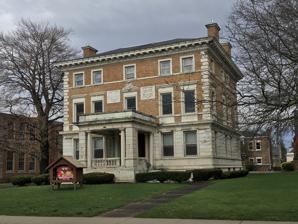
Building: Knox Mansion (Buffalo, New York)
Country: United States of America
Year built: 1904
For the Grace Millard Knox Mansion in Buffalo, New York, see Mrs. Seymour H. Knox House . For the Charles Knox Mansion in Johnstown, New York, see Knox Mansion . Building in Buffalo, New York Knox Mansion (2020) General information Architectural style Beaux Arts Location 1035 Delaware Avenue Buffalo, New York 14209 Coordinates 42°54′44.964″N 78°52′9.3″W / 42.91249000°N 78.869250°W / 42.91249000; -78.869250 Completed 1904 Owner Blessed Sacrament Church Design and construction Architect(s) Edgar E. Joralemon The Knox Mansion is a historic residence of the Seymour H. Knox I family at 1035 Delaware Avenue in Buffalo, New York .  Knox resided in the home from 1904 until his death on May 16, 1915, at age 54. History In 1903 and 1904, prominent Buffalo businessman Seymour H. Knox I had a new 13,700 square foot Beaux Arts style mansion and carriage house constructed at 1045 Delaware Avenue. Mr. Knox commissioned celebrated architect Edgar E. Joralemon to design the three-story residence, which features 27 rooms and 11 fireplaces. According to The New York Times , Knox's "Delaware Avenue home is one of the finest in the country." Knox lived in the house with his spouse, Grace Millard Knox , and three children: Dorothy Virginia Knox (Rogers-Goodyear), Seymour H. Knox II , and Marjorie Knox (Klopp). On May 16, 1915, Knox died at age 54 inside the residence, succumbing to uremia , a kidney disease. On May 18, 1915, his funeral was held in the Knox residence. That same year, his spouse, Grace ( née Millard), purchased property on Delaware Avenue north of Summer Street in Buffalo. Grace hired New York City architect Charles P.H. Gilbert to replace an older house that stood on the property with a grand new residence. The resulting structure was a stone mansion built over the course of three years that was completed in 1918, which is today known as the Grace Millard Knox House . In 1921, the Diocese of Buffalo purchased the Seymour H. Knox I estate at 1045 Delaware Avenue to serve as the residence of then-Bishop William Turner and changed its address to 1035 Delaware Avenue, such that the Bishop's residence retained the same house number. The Bishop's previous residence, immediately south, was subsequently demolished, explaining why Blessed Sacrament Church is set back farther than any other primary building along Delaware Avenue in Buffalo. In 1953, the Diocese of Buffalo purchased a new residence for the Bishop at 77 Oakland Place and transferred custody of the former Knox estate to New Cathedral Parish for use as a convent for the Sisters of St. Joseph . After this transition, the second and third floors were renovated to support convent operations. In 1981, the Sisters of St. Joseph moved out of the former Knox residence at 1035 Delaware Avenue, and Blessed Sacrament Parish sold the property to Richard E. Gilbert to house Gilbert's investment company. In 1983, it was sold to Lawrence H. Singer and became the headquarters of his company, Singer Advertising & Marketing. In the years ahead, Singer invested more than $250,000 into the property to restore the second and third floors to their original configuration, selectively added overhead lighting to support office functions, installed air conditioning, and replaced plumbing throughout the main residence. Current Structure Main Residence Both the main residence and carriage house were designed by architect Edgar E. Joralemon and constructed between 1903 and 1904. The Rectory is 13,700 square feet in size and consists of a full basement and three stories above grade. It is composed of triple wythe exterior walls of Roman brick with a continuous white marble water table and trim, including window and door headers. A large marble portico announces the front entrance of the building on Delaware Avenue, while a marble porte-cochere on its north face provides covered access to the main side door. For the main body of the house, the wall cladding at the raised basement and first floor levels is marble, whereas the second and third floors and the rear of the house are clad with yellow Roman brick, but all window trim and belt courses are the same white marble as below. The windows are original or old wood sash with aluminum storm windows, with the exception of the windows at the front half of the second floor which appear to be recent replacements. The doors are original or very old wood assemblies.  The third floor is crowned with an entablature featuring a projecting cornice decorated with a parade of lion heads above ornamented modillions with acanthus leaves that alternate with rosettes , as well as egg-and-dart and dentil molding. The base banding appears to be wood, whereas all other components are clearly painted tin. The rear portion of the house is only two stories tall and is clad with yellow Roman brick from grade with marble trim. This portion is crowned with a simpler wood cornice. The rear of the house also features a two-level porch. At the first floor the porch is half the width of the elevation, and at the second floor it is the full width. The second-floor porch was extensively rebuilt in the fall of 2020 due to rotted wood columns, balustrades, and box beams. The house has a hipped asphalt shingle roof. Five yellow Roman brick chimneys rise from the perimeter of the roof, four on the main roof and one on the rear section. Original interior walls of the Rectory consist of plaster on wood framing with some infill walls later added. A main grand stair and a servants’ back stair provide access to all floors. The main floor of the Rectory functions such as kitchen, dining, and Parish offices. This floor has been maintained in its original materials, details, and finishes with the exception of a modernization of the original kitchen that was tastefully done. The original north and south parlor rooms serve as the Pastor's office and general meeting room, respectively. The original main residential entry from Delaware Avenue remains intact and functional, but is not in use. Like the first floor, the second and third floors of the Rectory remain largely intact as originally constructed. Carriage House The carriage house is about 7,200 square feet and has a partial basement and two stories above grade. This building was designed to resemble the Beaux-Arts style of the associated main residence, but with simpler detailing befitting its use. It features a horse stable and carriage room on the first floor, and living quarters on the second floor. The exterior walls are yellow Roman brick with marble trim similar to the main residence and the foundation walls are rough stone with black chert inclusions. The exterior walls are composed of multi-wythe brick with a continuous marble water table. The roof overhang, including fascia , cornice, gutter, and soffit ornamentation, are composed of painted tin. With minor exception, the original wood double-hung windows are still in place and functional. The original standing seam metal roof was replaced with architectural asphalt shingles. A large sliding stained wood carriage door provides access to the first floor interior. A second set of carriage doors originally existed leading into the former horse stable area, but were replaced in the late-1990s with a roll-up garage door. The original wood sliding hay loft access door remains above this contemporary garage door. The windows throughout the building are the original double-hung wood sash. All the exterior woodwork was repainted in December 2020 and some elements, such as the second floor hayloft door, were repaired. A covered porch with balustrade is located at the center of the second floor front elevation above the main carriage door. A brick wall extends north from the northwest corner of the first floor and once continued on with an iron gate that met another section of brick wall, thus enclosing a courtyard that was originally a paddock for the Knox's horses. A one-story “manure pit” room originally extended from the north side of the building, topped with a tin roof. This room was removed no less than 40 years ago when a grotto was incorporated into the north side of the Carriage House. A yellow Roman brick chimney-like manure vent incorporated into the northeast corner of the building remains in place. The ground floor of the carriage house is at grade and divided into four main areas that reflect their original use. They include an office, carriage room, horse bathing area, and stable area. The office is accessible from the front vestibule and through a door leading to the carriage room. The floor is concrete with yellow brick walls. The carriage room has a concrete floor with the basement below. The interior walls are a yellow brick with all bullnose outside corners. Openings between spaces use truncated arches. The ceiling is finished with a highly detailed natural finished wood coffer system, complete with matching perimeter crown molding. Windows are trimmed out with matching wood and finish. The horse bathing area is slab-on-grade, sloped to a large floor drain. The horse stable area is brick-on-grade and sloped to French drains. Although the stall walls were removed to accommodate motor vehicle parking, the footprints of the former concrete stall walls remain readily visible. The highlight of the stable is a large central light-well leading up to a large skylight. The west and east sides of the second floor of the Carriage House were originally laid out to accommodate the communal quarters for a gardener, housekeeper, and coachman. This area consists of a kitchen, one full bathroom, a parlor, dining room, and three bedrooms. The center of the main body of the Carriage House once served as a storage area for carriages, which were brought to the second level via a carriage elevator. The easternmost portion of the second floor was a hayloft. References